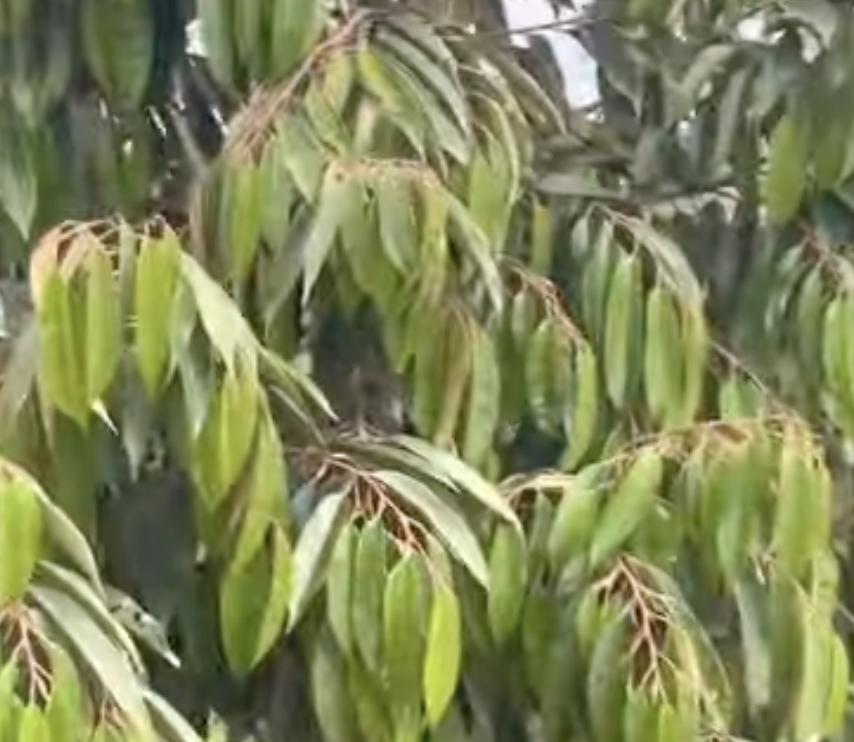
Label: yellow_leaf